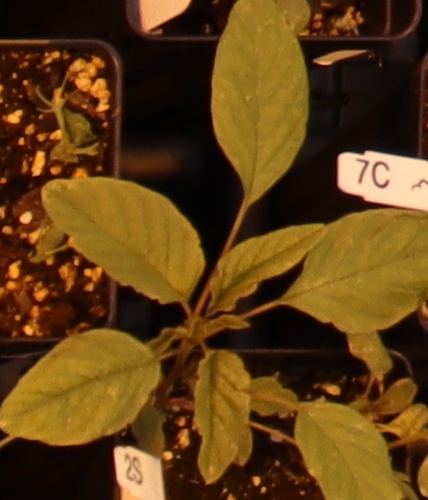
Label: Palmer Amaranth